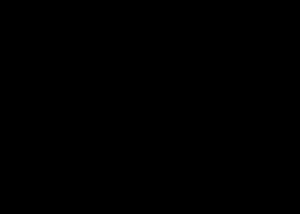
Partikel (fysik)
Partikler repræsenteres ofte som prikker, der har en position og bevæger sig i en retning. Denne figur kunne repræsentere atomerne i en gas, mennesker i en folkemængde eller stjerner i en galakse.
"Partikel refererer inden for fysikken enhver ansamling af stof, både større og mindre end et atom. Der kan således være tale om elementarpartikler, subatomare partikler, atomer, ansamlinger af atomer, etc. Derudover kan der være tale om et mere abstrakt objekt, som f.eks. en ""uendeligt lille"" del af et legeme.